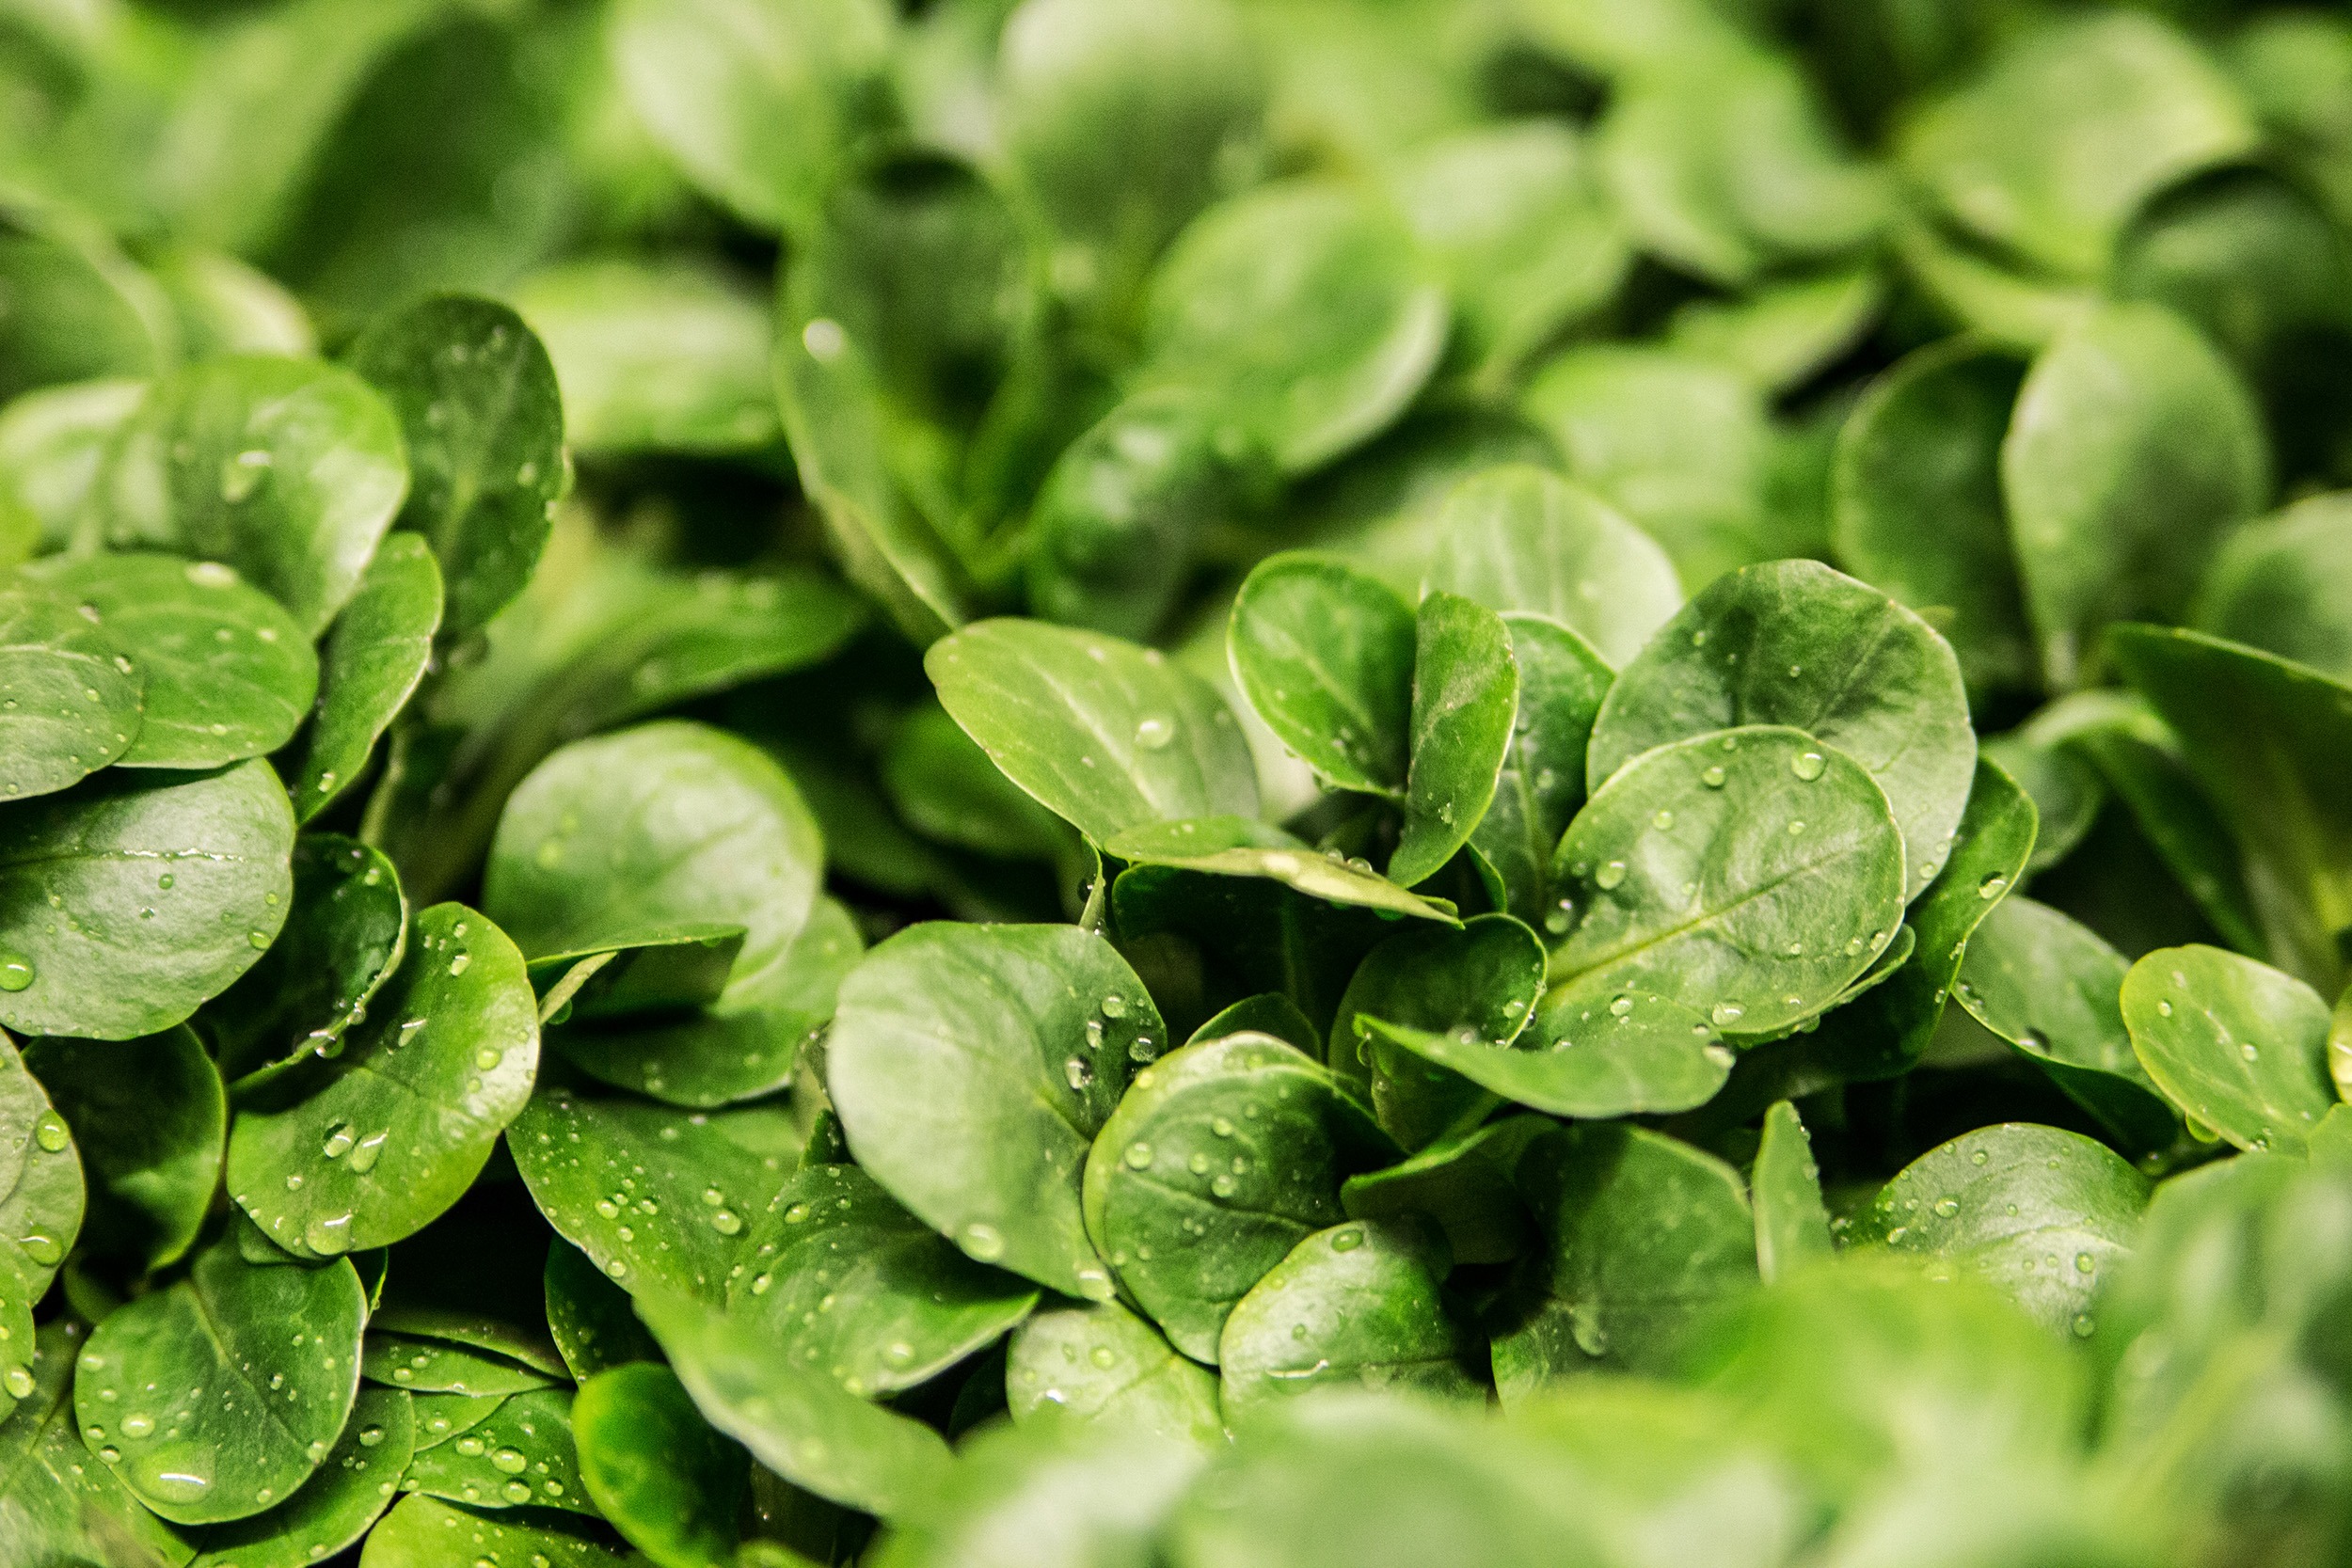
plant, leaf, food, salad, green, herb, produce, vegetable, garden, vegetables, frisch, flowering plant, lettuce leaves, lamb's lettuce, watercress, annual plant, land plant, leaf vegetable, fines herbes, malabar spinach